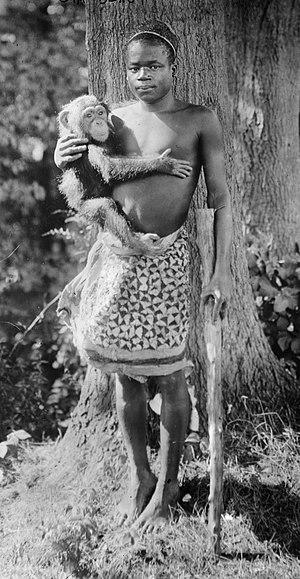
Ota Benga, né vers 1883 dans le royaume du Kongo et mort le 20 mars 1916 à Lynchburg, est un Pygmée congolais du peuple des Mbuti qui a été notamment exposé au zoo du Bronx de New York en 1906.
L'expression « zoo humain » apparaît au début des années 2000 pour décrire un phénomène qui a prévalu au temps des empires coloniaux jusqu’à la Seconde Guerre mondiale.